Charles Gold (politician)

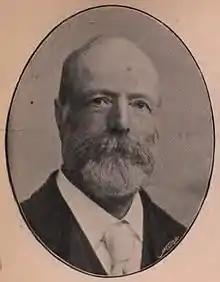
Charles Gold

Sir Charles Gold (1837 – 2 November 1924) was a British company director, landowner and Liberal Party politician. He was Member of Parliament for Saffron Walden from 1895 to 1900.